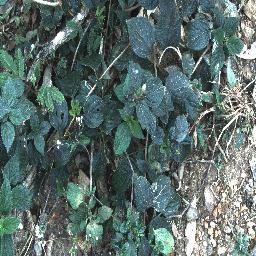
Label: lantana